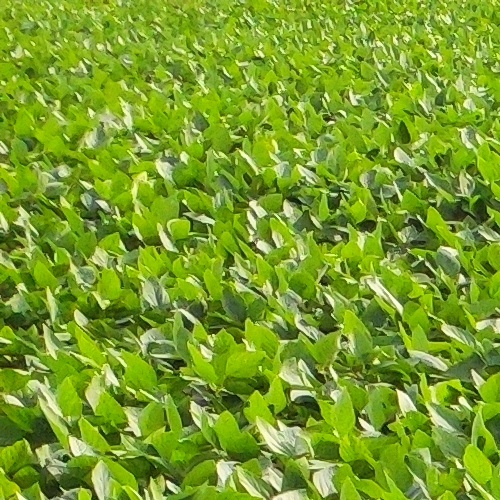
Label: Healthy